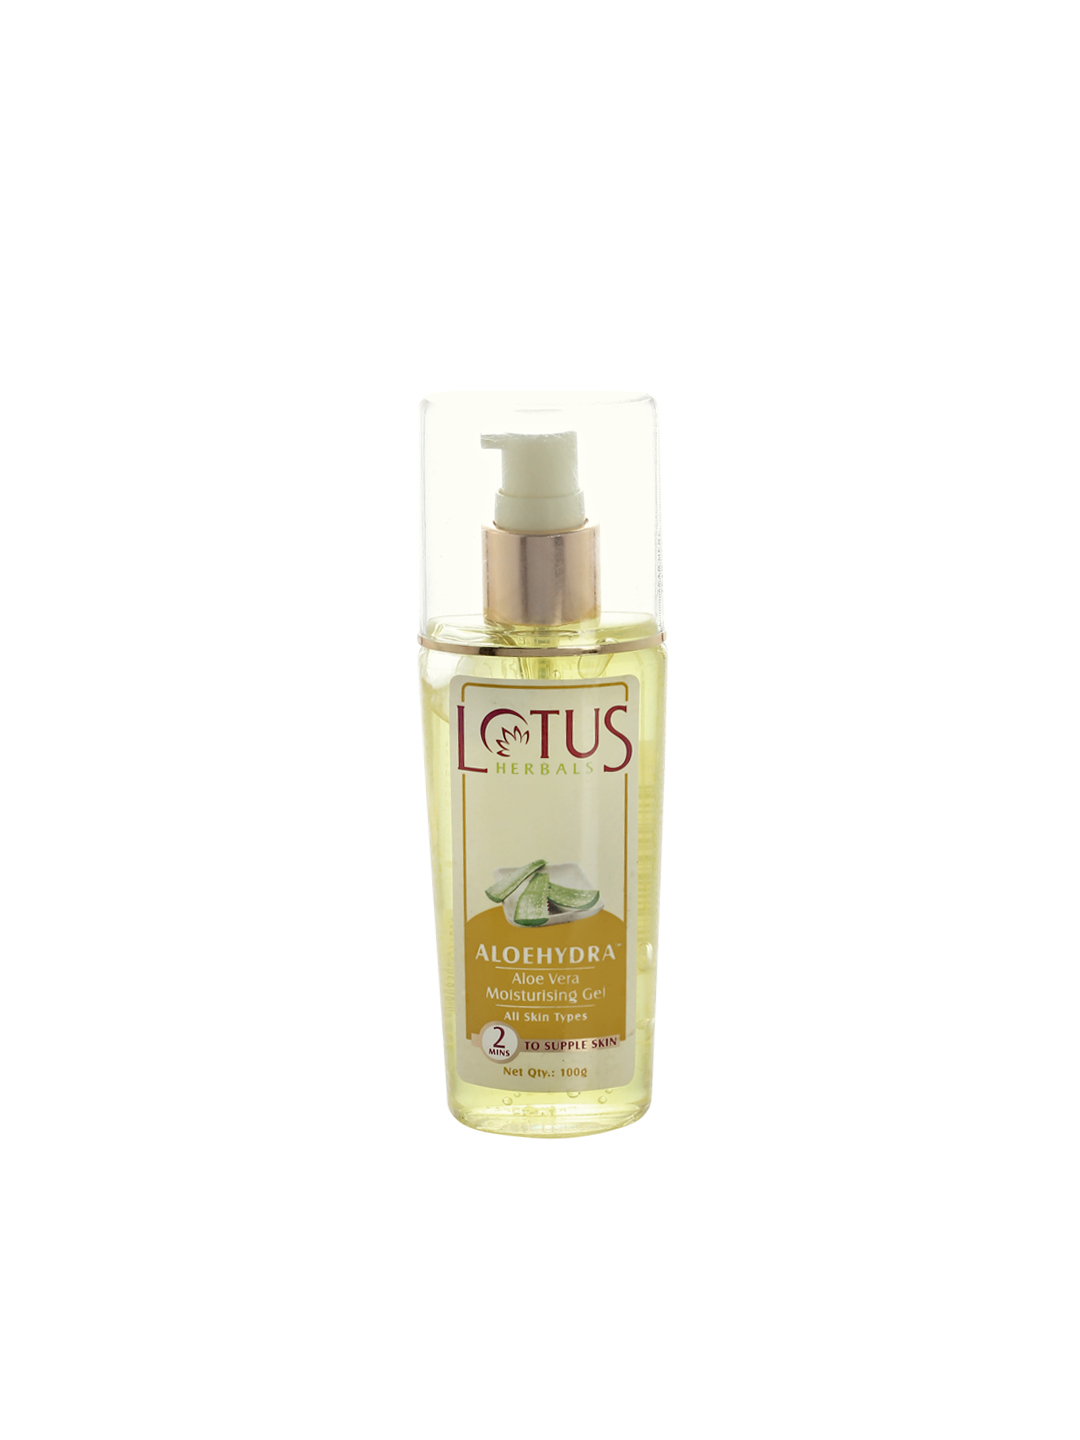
Lotus Herbals Aloe Vera Moisturising Gel
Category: Personal Care / Skin / Face Moisturisers
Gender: Women
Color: Yellow
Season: Spring 2017
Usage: Casual